Staircase House

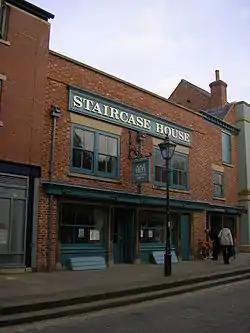
The main entrance to Staircase House from the market place

Staircase House (30/30a Market Place), also known as Stockport Museum, is a Grade II* listed medieval building dating from around 1460 situated in Stockport, historically in Cheshire, now within Greater Manchester, England. The house is famous for its rare Jacobean cage newel staircase. An audio guide recounts the full history of the house.